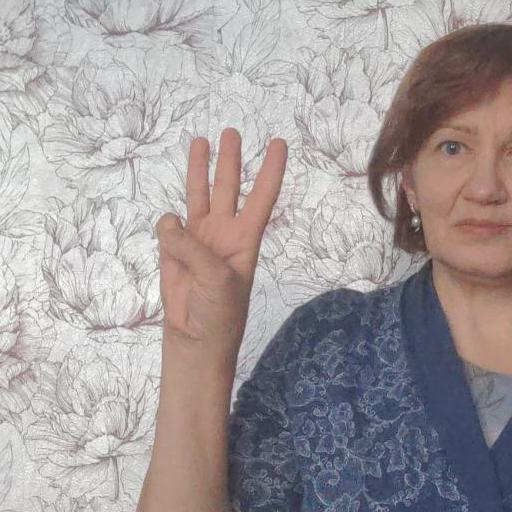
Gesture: three